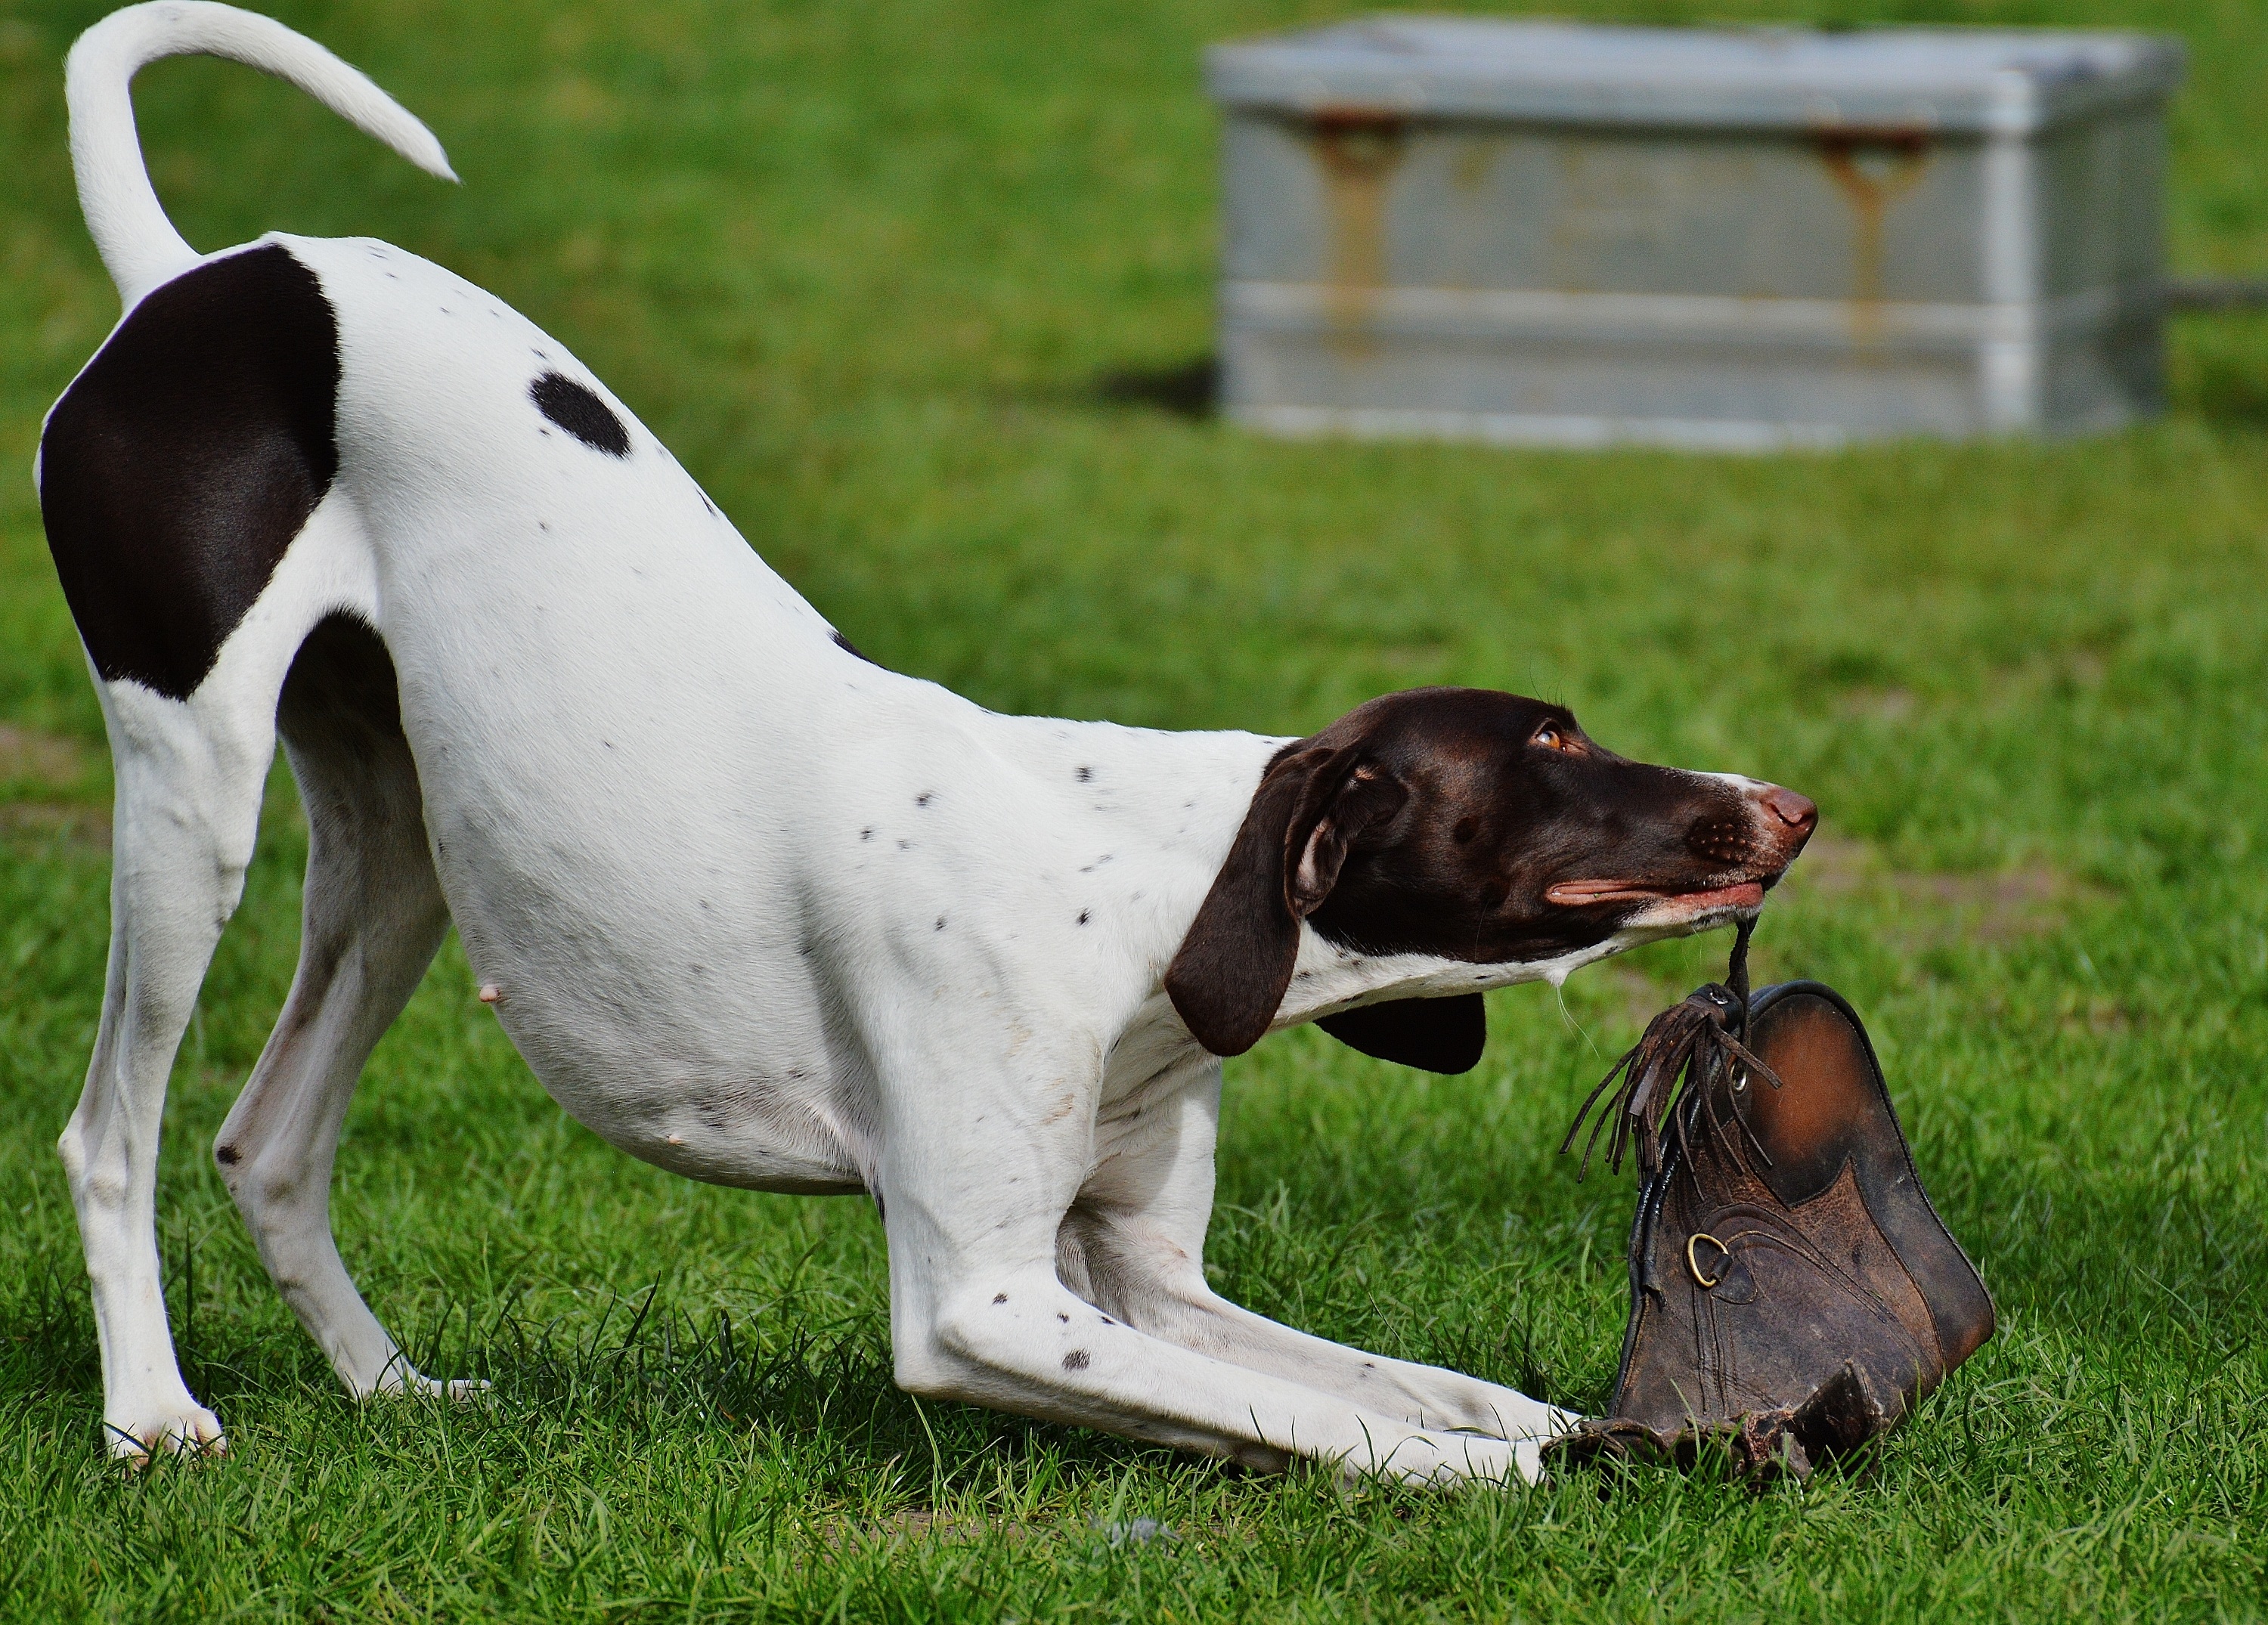
meadow, play, dog, cute, mammal, vertebrate, harrier, dog breed, pointer, romp, wildpark poing, dog like mammal, american foxhound, english foxhound, treeing walker coonhound, coonhound